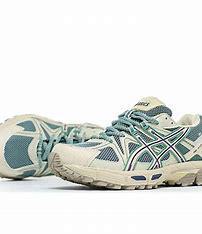
Brand: Asics
Model: Gel Kahana 8